Solon

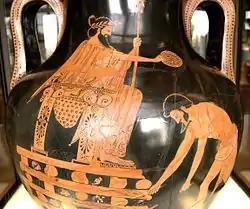
Croesus awaits fiery execution (Attic red-figure amphora, 500–490 BC, Louvre G 197)

Solon's travels finally brought him to Sardis, capital of Lydia. According to Herodotus and Plutarch, he met with Croesus and gave the Lydian king advice, which Croesus failed to appreciate until it was too late. Croesus had considered himself to be the happiest man alive and Solon had advised him, "Count no man happy until he be dead." The reasoning was that at any minute, fortune might turn on even the happiest man and make his life miserable. It was only after he had lost his kingdom to the Persian king Cyrus, while awaiting execution, that Croesus acknowledged the wisdom of Solon's advice.